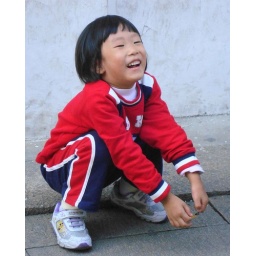
girl in red sweater